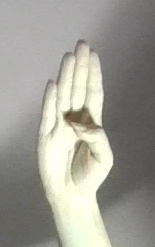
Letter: kaaf